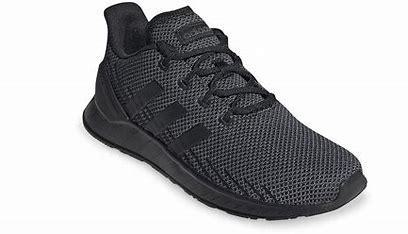
Brand: Adidas
Model: Questar Flow